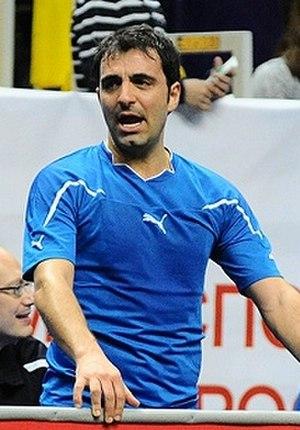
Fabio Pecchia est un ancien joueur et désormais entraîneur de football italien. Il est actuellement entraîneur du club italien l’Juventus U23.